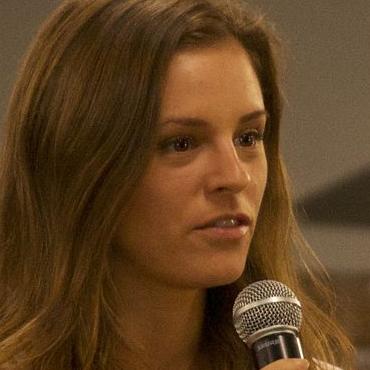
Age: 25